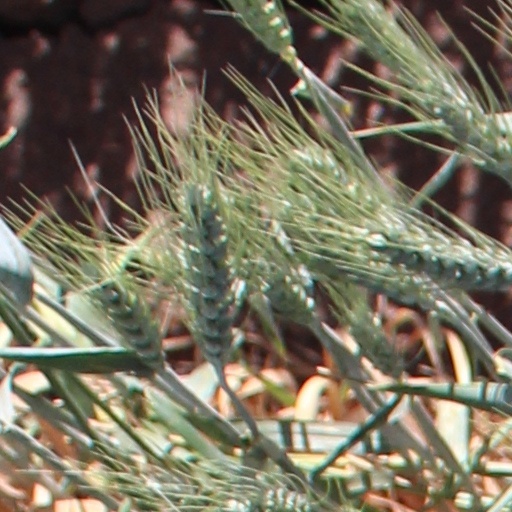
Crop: wheat